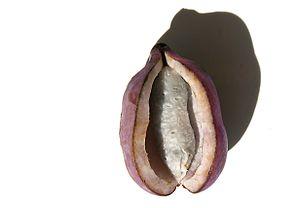
akébia quinata fruit ouvert
L’Akébie à cinq feuilles est une plante de la famille des Lardizabalaceae.